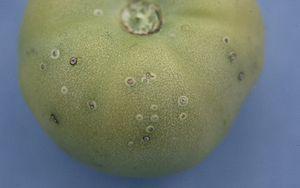
Les Microbacteriaceae sont une famille de protéobactéries de l'ordre des Actinomycetales, dont le genre type est Microbacterium.